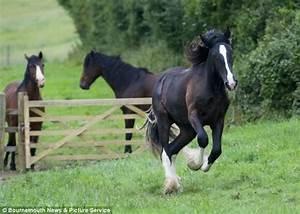
horse